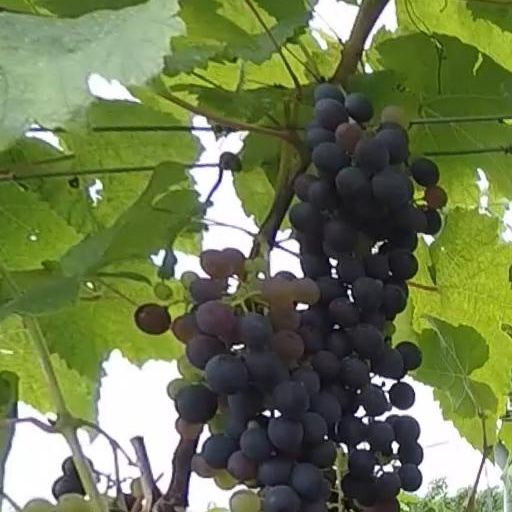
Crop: grape